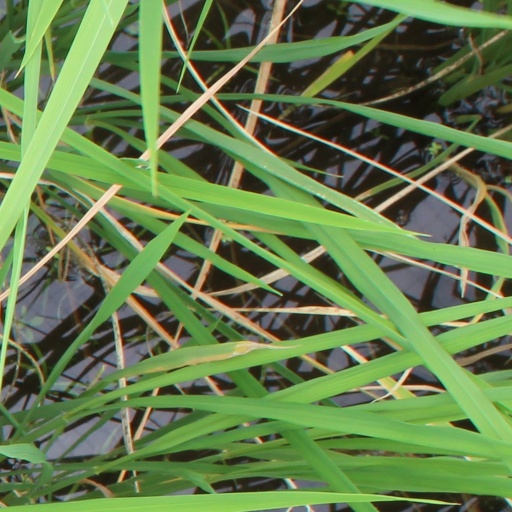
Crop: rice